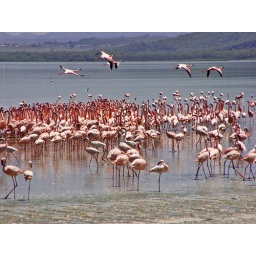
View over the some of the thousands of flamingos in the shallow lake Nakuru in Kenya, fishing or flying